Finnish Steam Locomotive Class F1

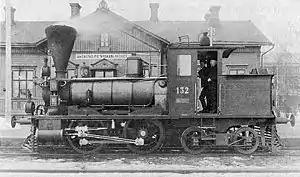
Class F1 No 132 photographed in Jakobstad, Finland. It operated between 1886–1932. It is now preserved at the Finnish Railway Museum

The Finnish Steam Locomotive Class F1 was a class of tank locomotives, which did not have to be turned at terminal stations. The water tank was located below the space behind the cab, in contrast to more modern tank locomotives where the water tanks usually placed either side of or on top of the boiler.